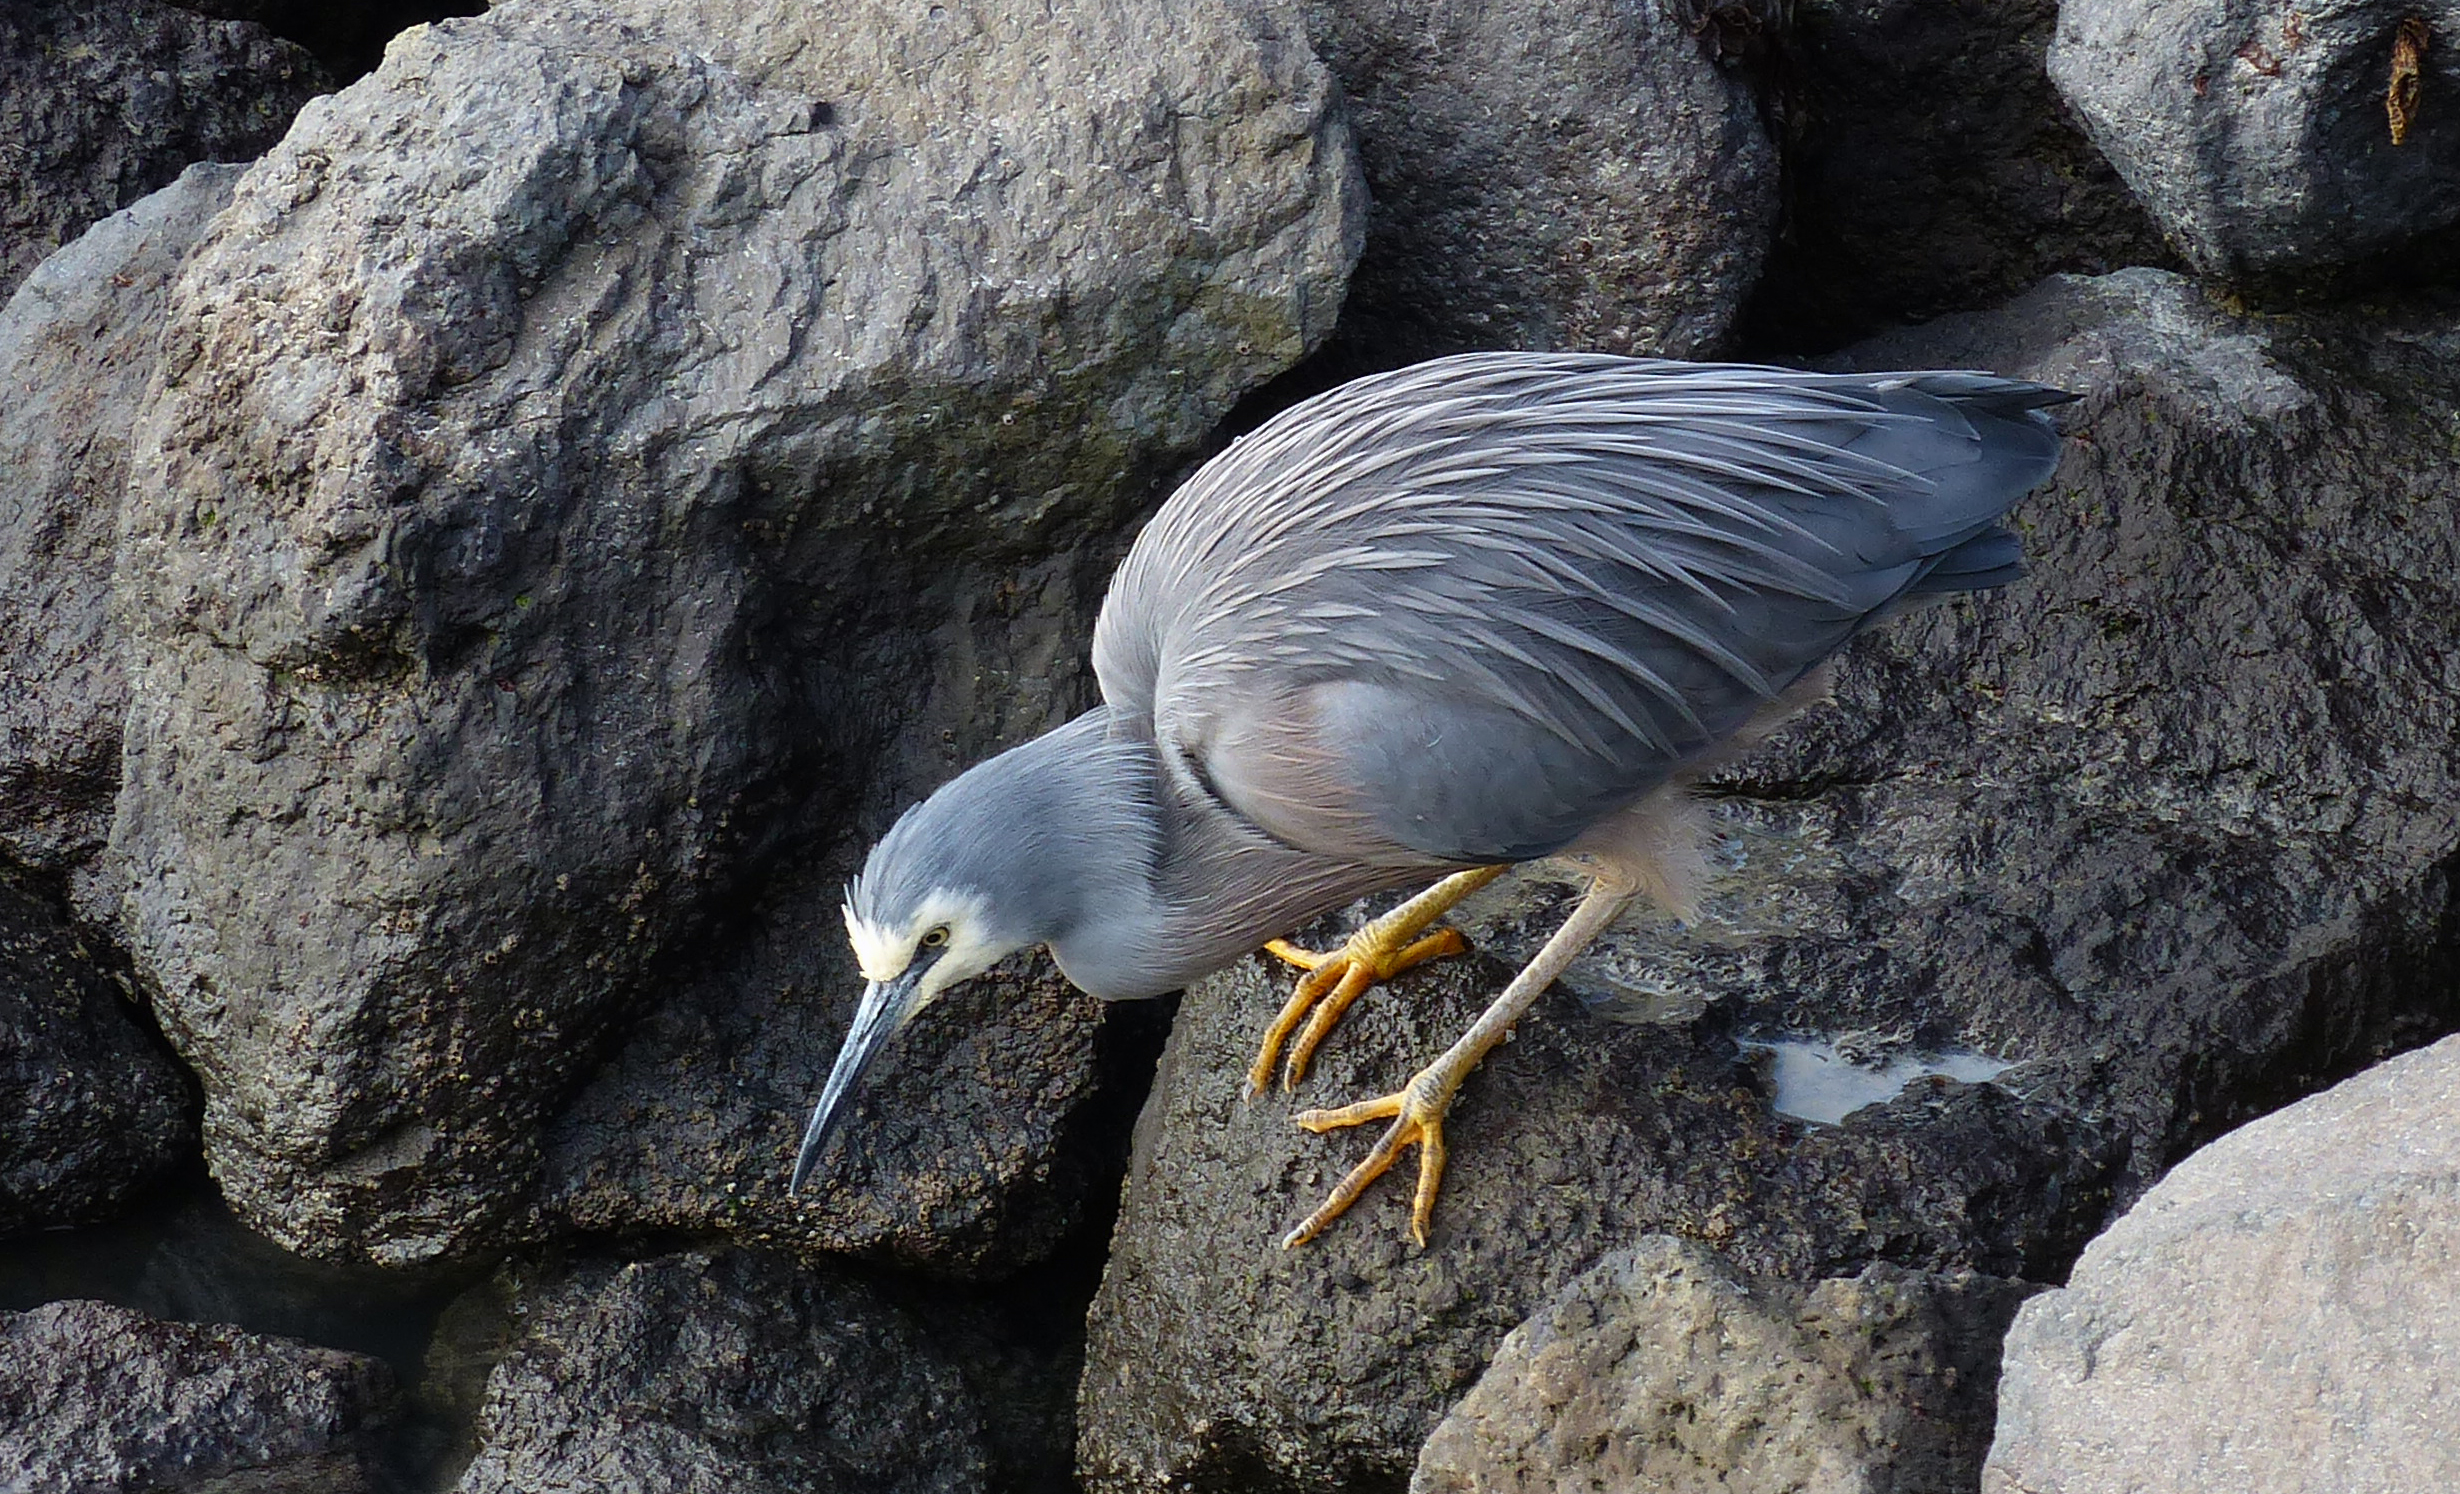
nature, bird, wildlife, zoo, beak, blue, fauna, birds, vertebrate, lumixfz200, nz, whitefacedheron, herons, graybirds